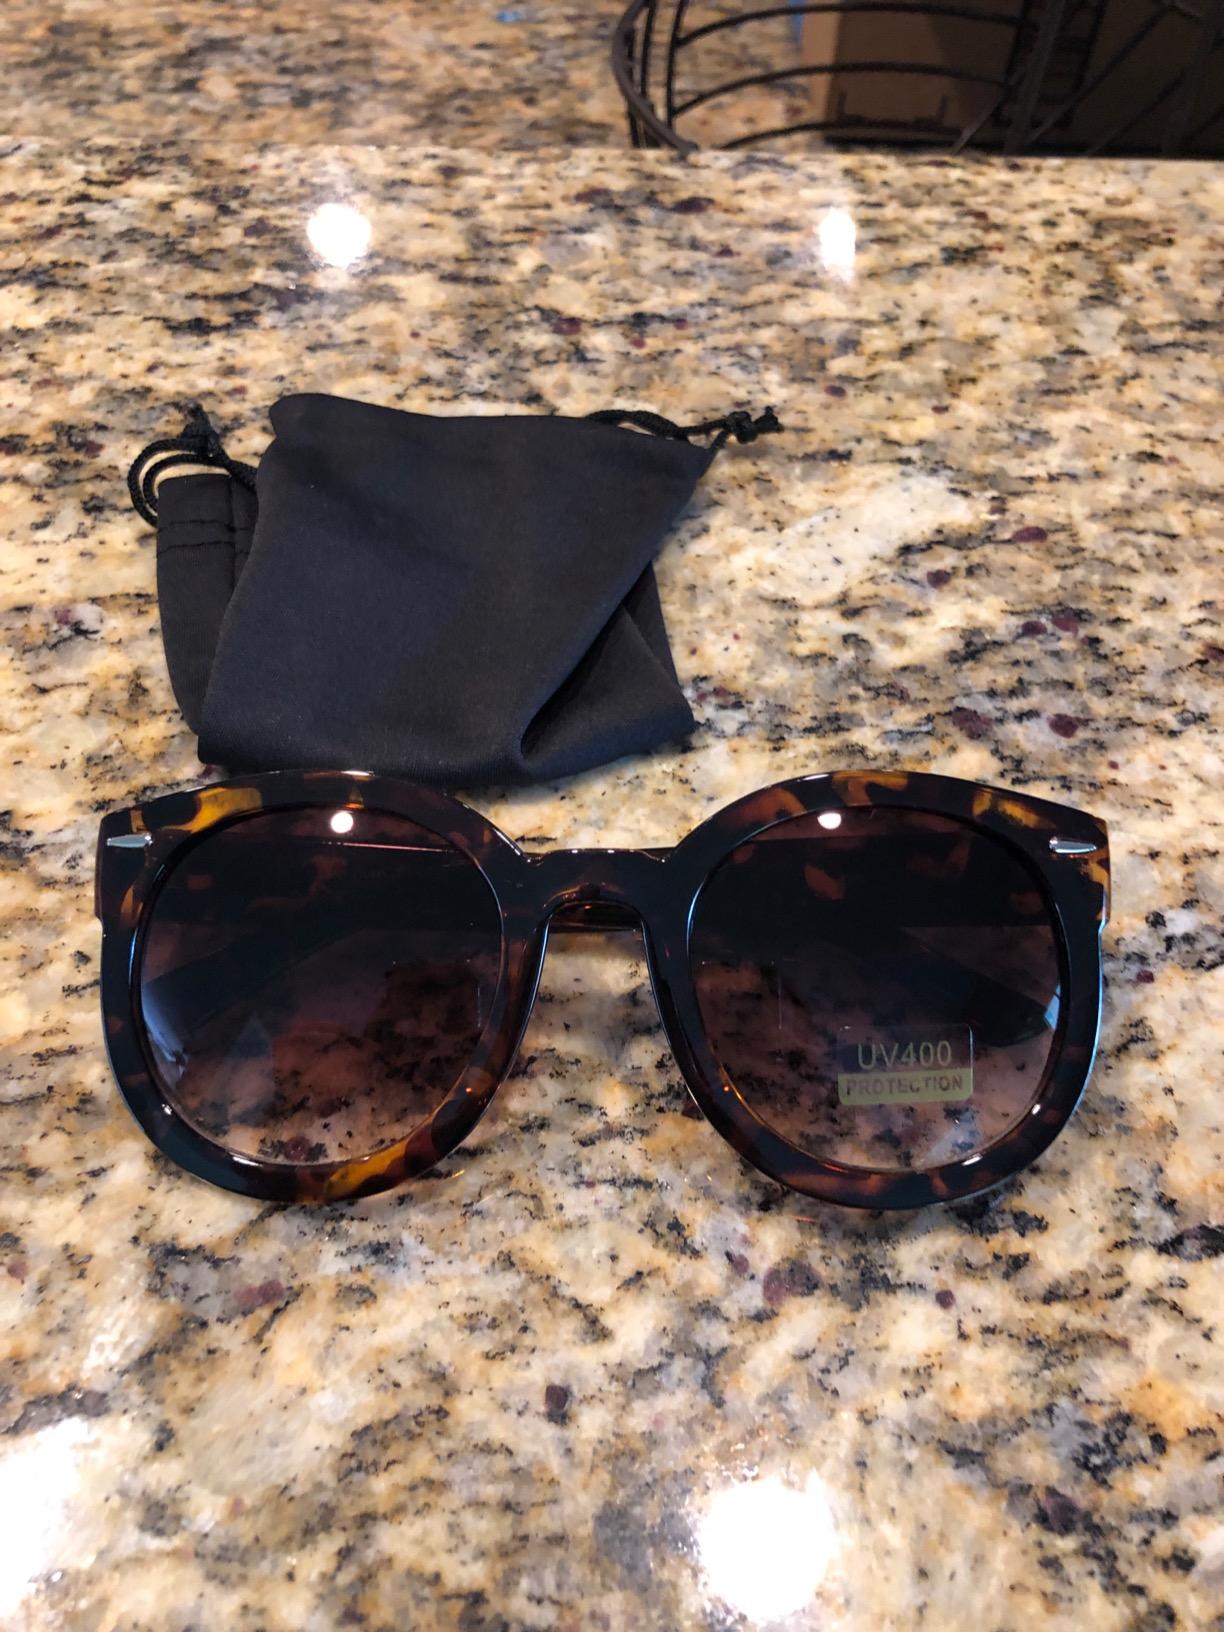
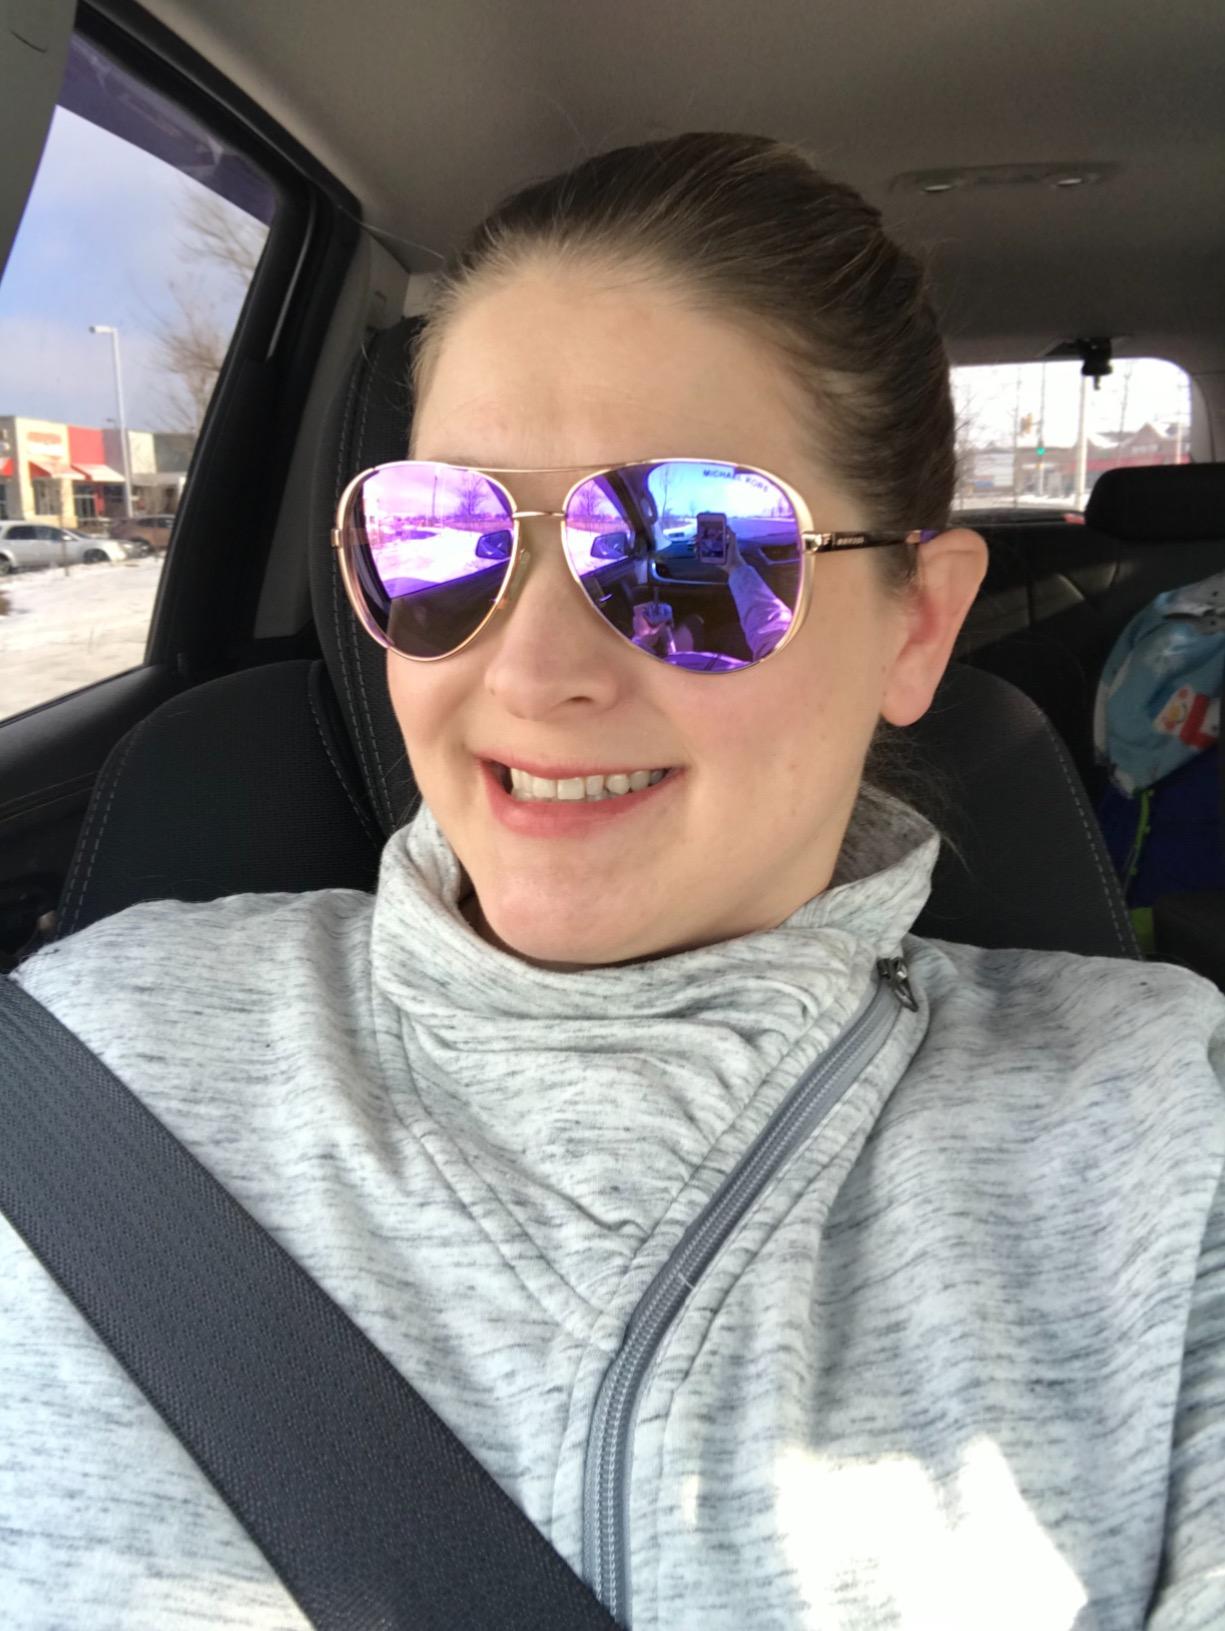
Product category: accessories_sunglasses
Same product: no